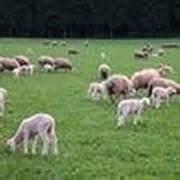
sheep